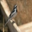
Label: bird